Trials of Mana

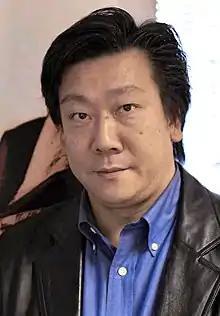
Game director Hiromichi Tanaka in 2007

"Seiken Densetsu 3" was designed by series creator Koichi Ishii. The game was directed by Hiromichi Tanaka and produced by Tetsuhisa Tsuruzono. Tanaka had previously worked on several titles for Square, including as a designer on the first three "Final Fantasy" titles. Manga and anime artist Nobuteru Yūki was responsible for the character concept artwork, based on designs by Ishii. Production began in 1993, beginning with a lengthy period of trial-and-error where several prototype designs were created and scrapped. As the next generation of console hardware was close to release, the team were unable to "prolong" production or keep its existence quiet as they had done with "Secret of Mana". The team also had difficulties keeping staff, as many were being brought into the teams of other Super Famicom titles such as "Chrono Trigger" and "Romancing SaGa 3" to get them finished. Programmers in particular were in demand, and Tanaka remembered "fighting" with Hironobu Sakaguchi for staff. A downloadable demo saw a limited release on July 1, 1995, for the Super Famicom's Satellaview broadcast peripheral.